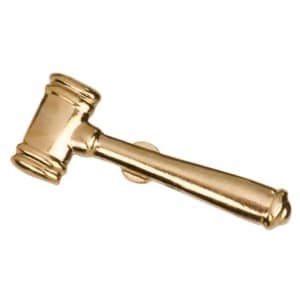
Gavel Chenille Pin
Gavel gold metal chenille pin.
Brand: JDS
Category: Arts & Entertainment > Party & Celebration > Trophies & Awards > Award Pins & Medals > Lapel Pins